Military mail

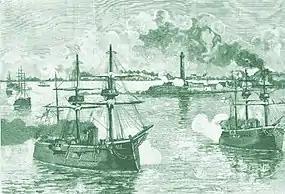
Bombardment of Alexandria, 1882. The first dedicated postal service to an army in the field was established during this campaign.

Military mail, as opposed to civilian mail, refers to the postal services provided by armed forces that allow serving members to send and receive mail. Military mail systems are often subsidized to ensure that military mail does not cost the sender any more than normal domestic mail. In some cases, military personnel in a combat zone may post letters and packages to their home country free of charge. Modern military mail services are provided by most armed forces around the world. In some nations, individual service branches may run their own military mail program.